Birdsong in music

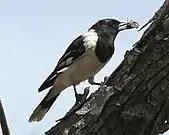
The pied butcherbird has an elaborate song with musical qualities.

The Italian composer Ottorino Respighi, with his "Pines of Rome" (1923–1924), may have been the first to compose a piece of music that calls for pre-recorded birdsong. A few years later, Respighi wrote "Gli Uccelli" ("The Birds"), based on Baroque pieces imitating four different birds, one to each movement of the work after its prelude: